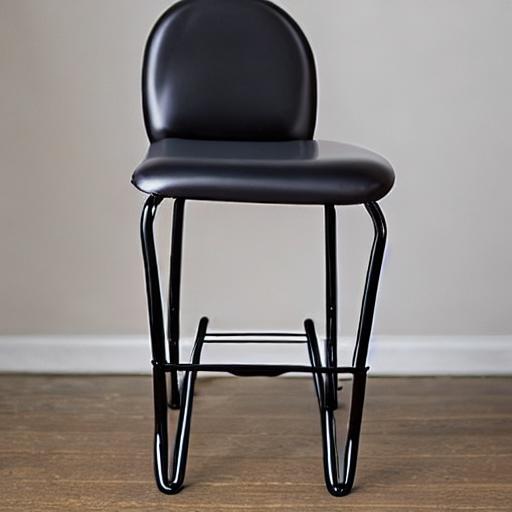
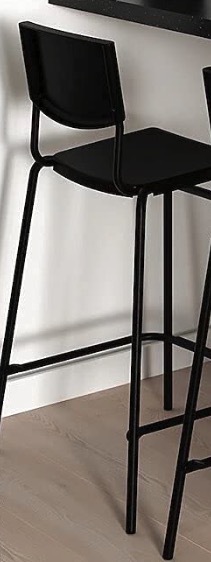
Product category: stool
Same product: no